Poaching

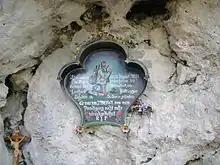
Marterl at the Riederstein, near Baumgartenschneid, Tegernsee. The remains of a poacher, who had never returned from a hunting expedition in 1861, were found at the site in 1897.

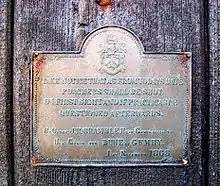
Brass plaque on door at Tremedda farm dating to 1868, warning that poachers shall be shot on first sight

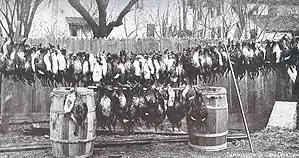
Poached ducks in Lake Ontario, 1915.

Austria and Germany refer to poaching not as theft but as intrusion into third-party hunting rights. While ancient Germanic law allowed any free man, including peasants, to hunt, especially on common land, Roman law restricted hunting to the rulers. In medieval Europe rulers of feudal territories from the king downward tried to enforce exclusive rights of the nobility to hunt and fish on the lands that they ruled. Poaching was deemed a serious crime punishable by imprisonment, but enforcement was comparably weak until the 16th century. Peasants were still allowed to continue small game hunting, but the right of the nobility to hunt was restricted in the 16th century and transferred to land ownership. The low quality of guns made it necessary to approach the game as close as . Poachers in the Salzburg region were typically unmarried men around 30 years of age and usually alone on their illegal trade.